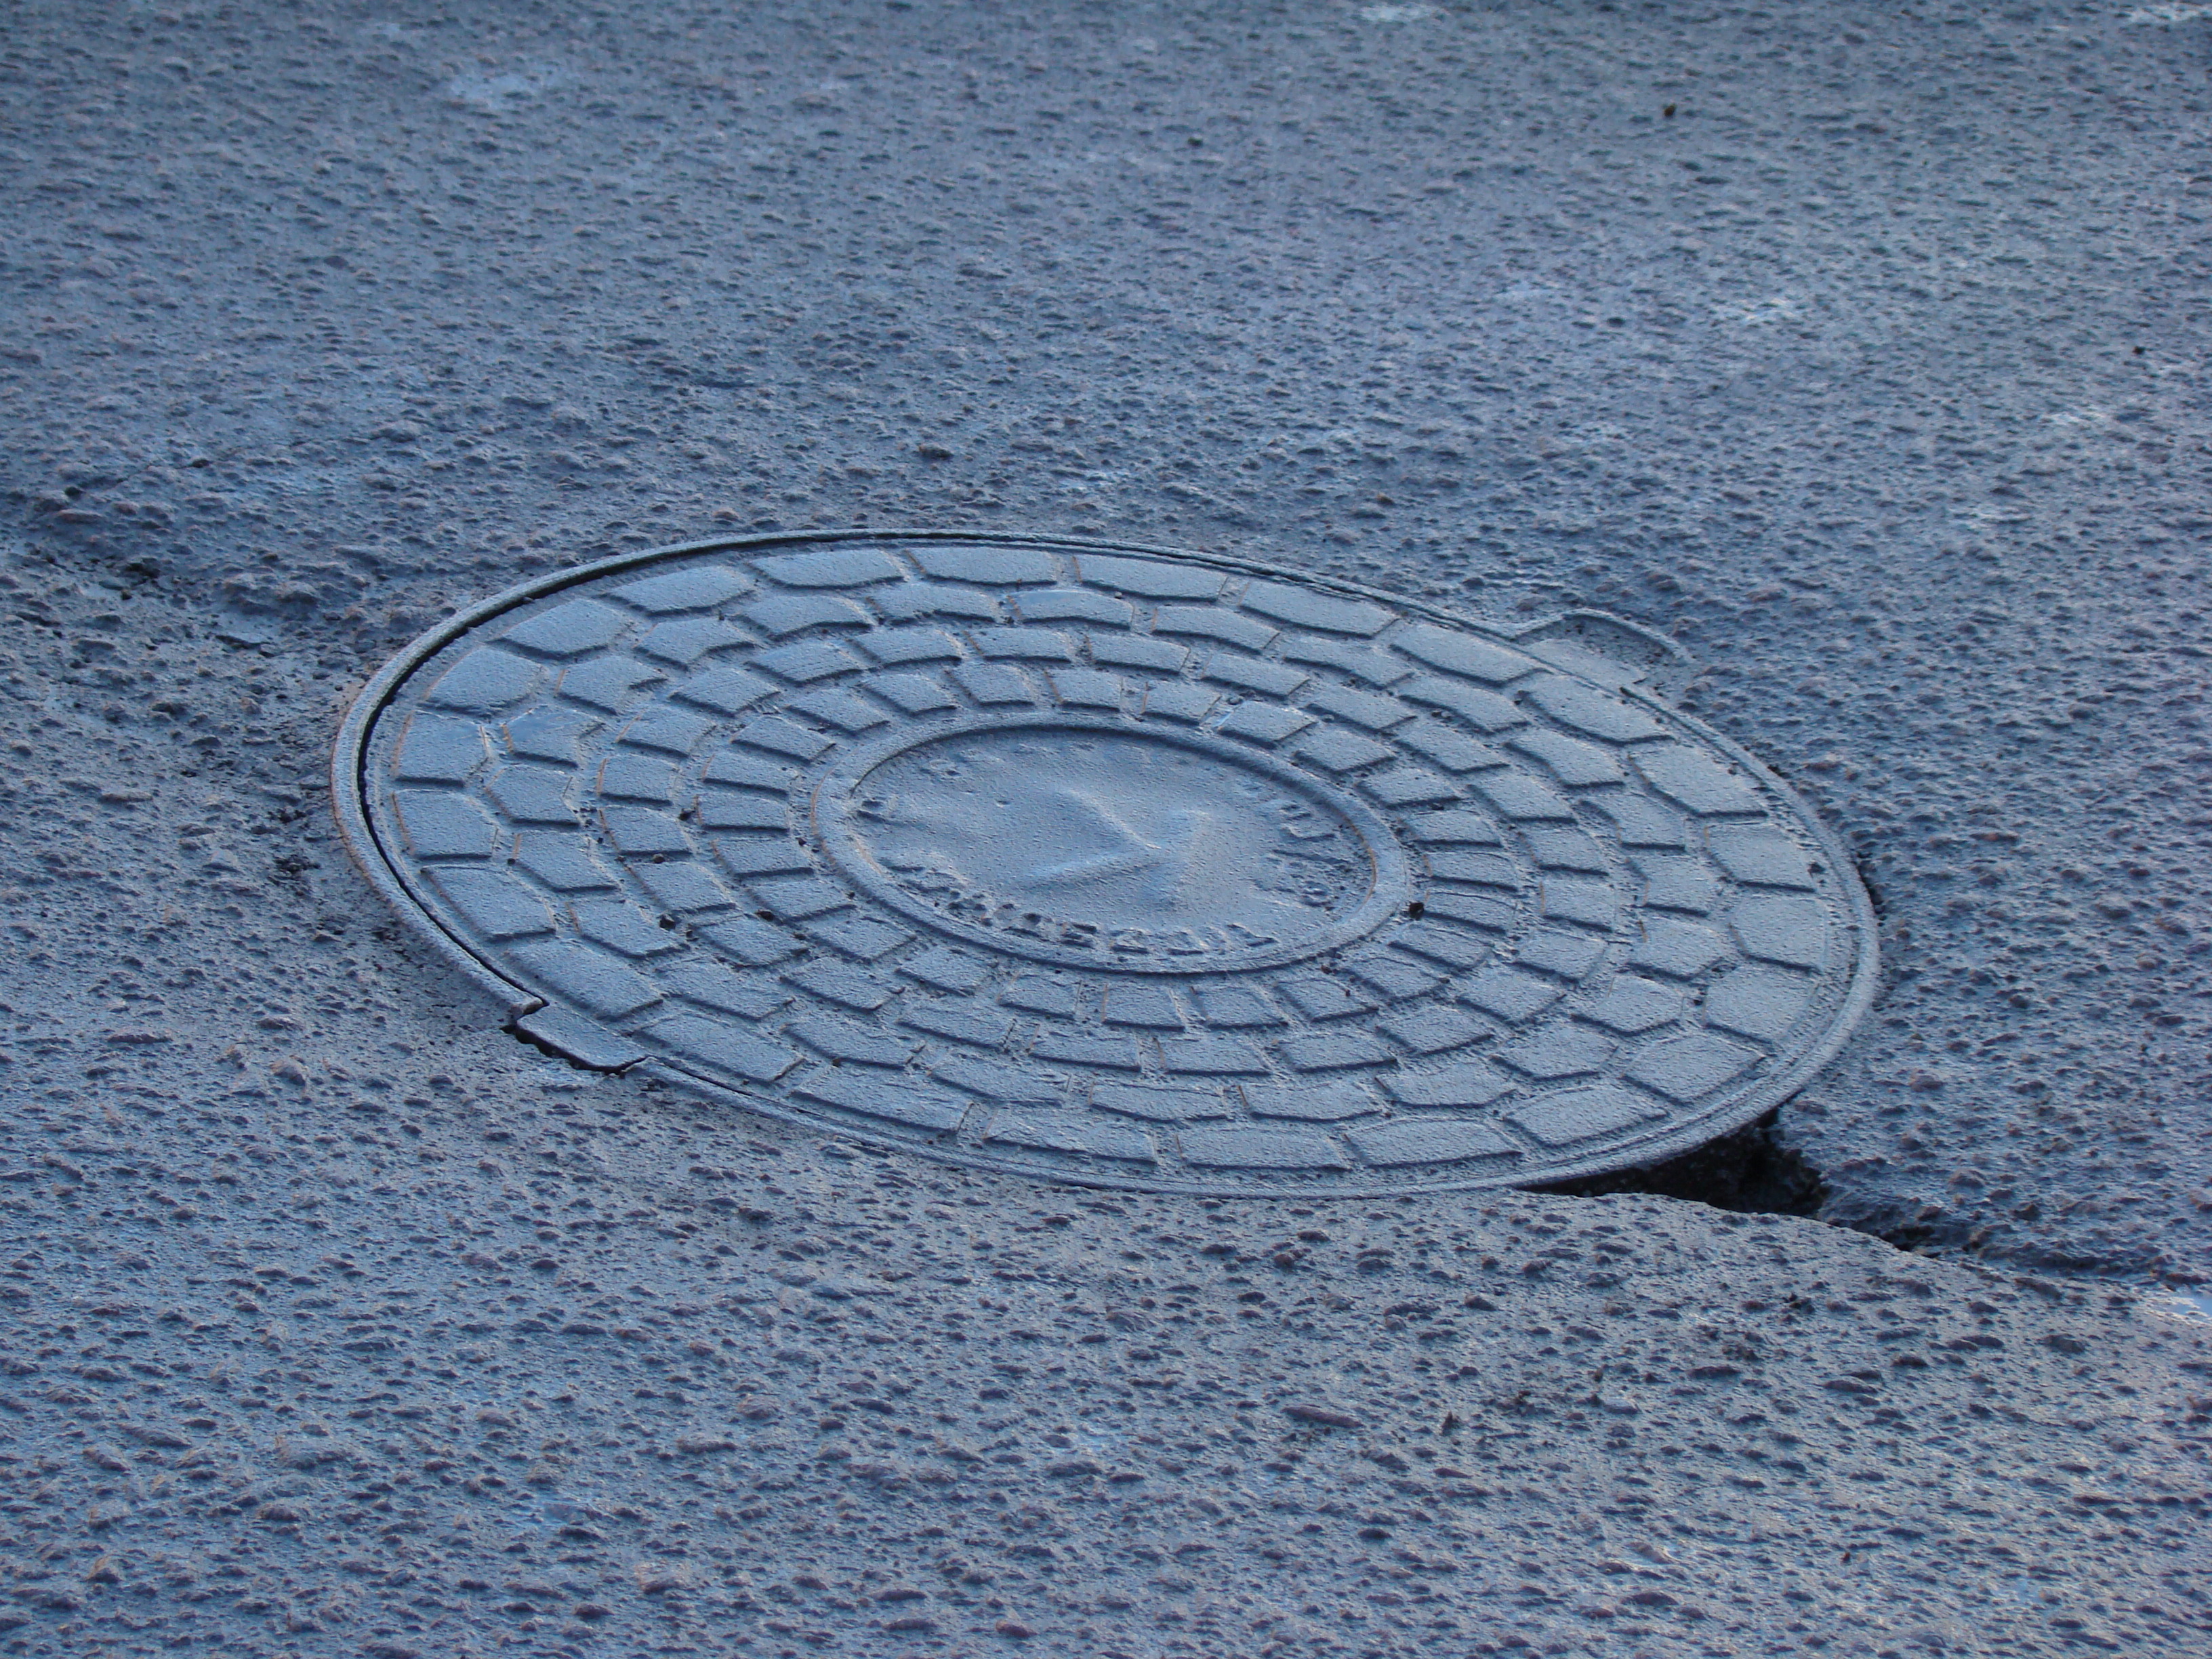
city, asphalt, blue, circle, sony, manhole, moscow, russia, shape, moskau, moscou, dsc, h9, dsch9, road surface, manhole cover